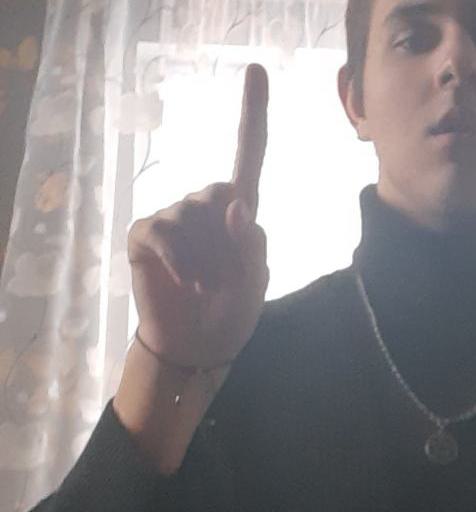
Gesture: one